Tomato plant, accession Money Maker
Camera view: vertical (180 deg); turntable rotation: 30 degrees
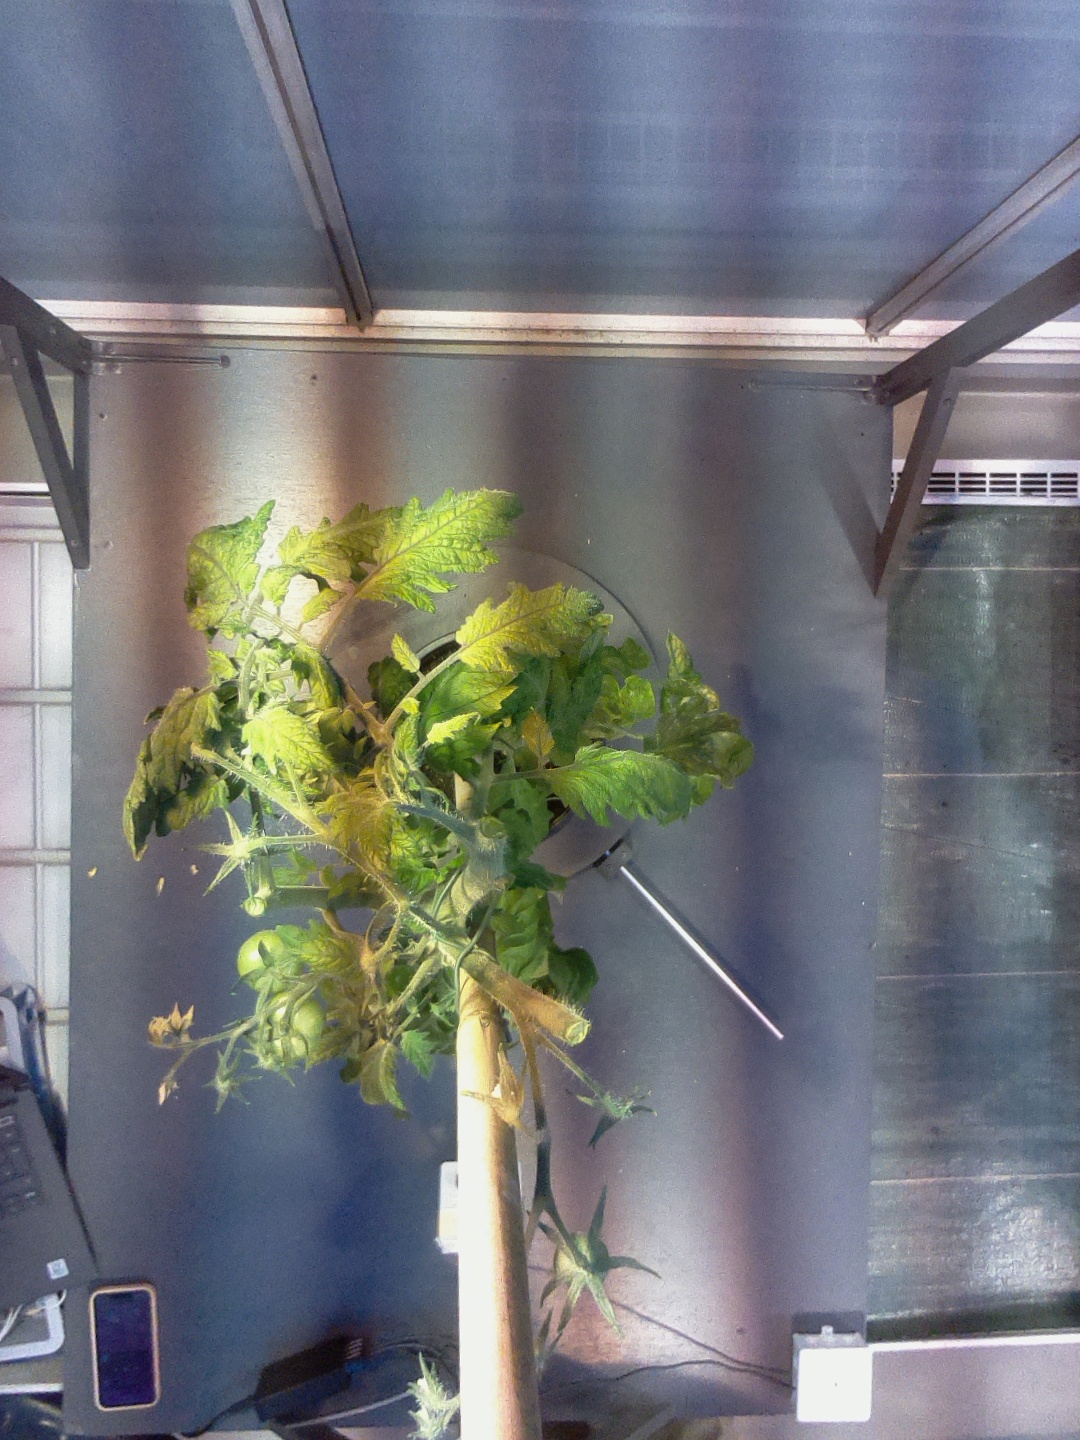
BBCH growth stage 75: 50%-60% of final fruit size